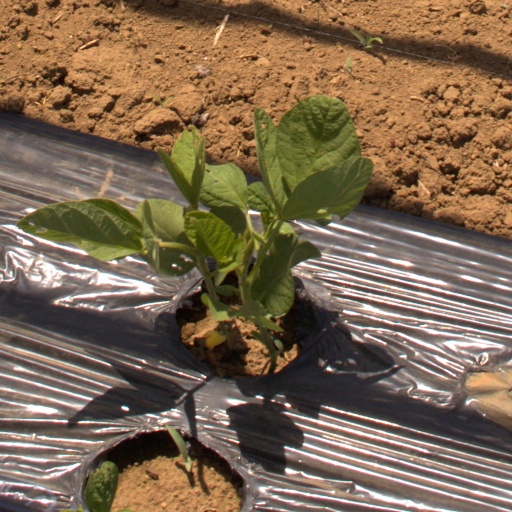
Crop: Jerusalem artichoke